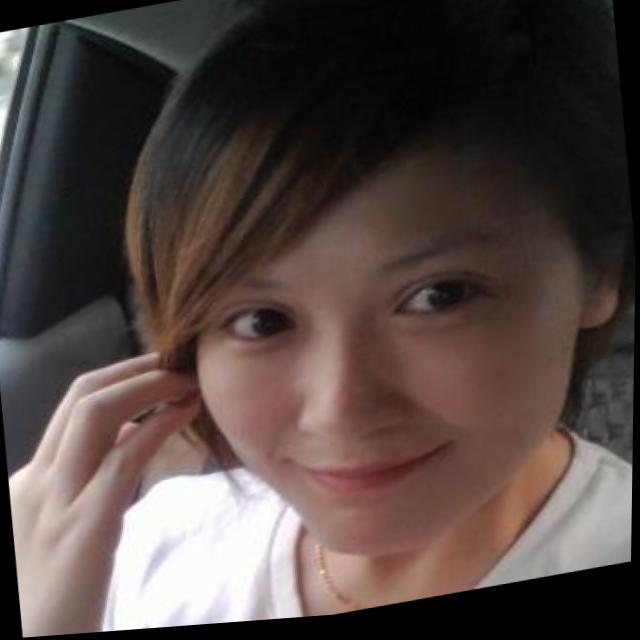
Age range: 21-44